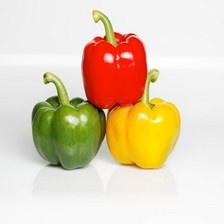
Label: capsicum